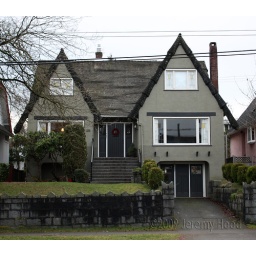
Located on west 10th Ave in Point Grey right next door to the pink mini-castle house.